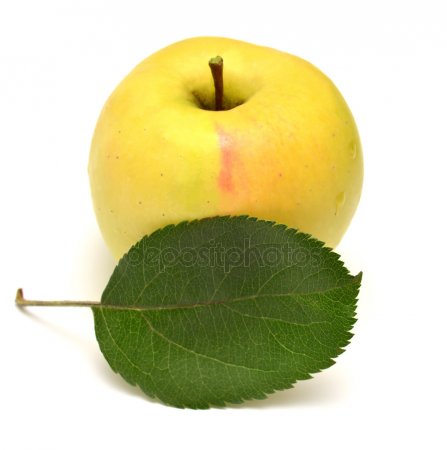
Label: Apple leaf
Plant: Apple
Condition: healthy